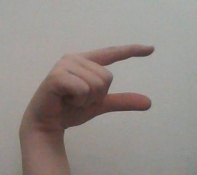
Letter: dal